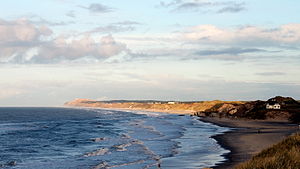
Lønstrup Klint
Lønstrup Klint set fra Løkken, 2012
Lønstrup Klint set fra Løkken
Lønstrup Klint er en klint i Vendsyssel på 15 kilometers længde, der strækker sig fra Lønstrup i nord til Løkken i syd, hvor den undervejs passerer Rubjerg Plantage. Det højeste punkt er Rubjerg Knude, hvor det nu nedlagte Rubjerg Knude Fyr står. Klinten blev dannet under den sidste istid og består af sand og lerlag. Området er en del af Natura 2000-område nr. 7 Rubjerg Knude og Lønstrup Klit.